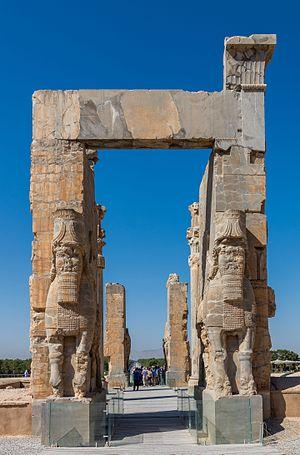
Persépolis, Parsa en vieux-persan, était une capitale de l’empire perse achéménide. Le site se trouve dans la plaine de Marvdasht, au pied de la montagne Kuh-e Rahmat, à environ 75 km au nord-est de la ville de Shiraz, province de Fars, Iran.